Russian classical music

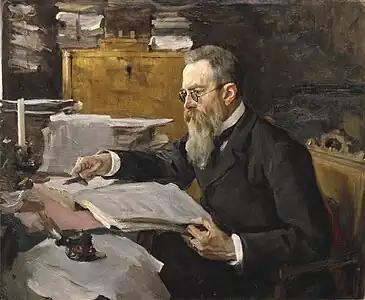
Nikolai Rimsky-Korsakov, a prominent Russian composer of 19th century (Portrait by Valentin Serov)

In the 18th century, Peter I brought in reforms introducing western music fashions to Russia. During the subsequent reign of Empresses Elisabeth and Catherine, the Russian imperial court attracted many prominent musicians, many from Italy. They brought with them Italian traditions of opera and classical music in general, to inspire future generations of Russian composers. A number of composers received training in Italy or from these recent Italian emigres and composed vocal and instrumental works in the Italian Classical tradition popular in the day. These include ethnic Ukrainian composers Dmitri Bortniansky, Maksim Berezovsky and Artem Vedel who not only composed masterpieces of choral music but also included operas, chambers works and symphonic works.